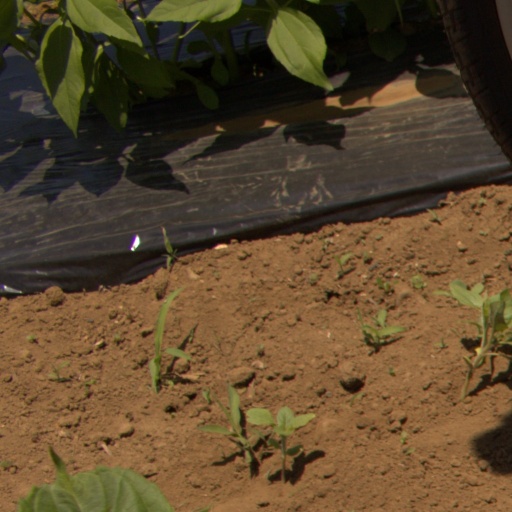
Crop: Jerusalem artichoke